Saltmarshe Hall

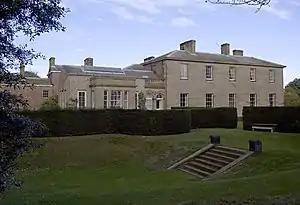
Saltmarshe Hall

Saltmarshe Hall is a grade II* listed 19th-century country house in Saltmarshe, East Riding of Yorkshire, England, on the north bank of the River Ouse across from Goole. It stands in 17 acres of gardens.